Unico Properties

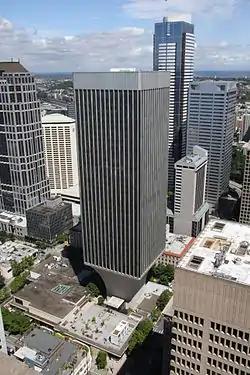
Rainier Tower, Seattle

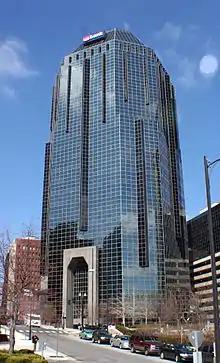
One Nashville Place in Nashville, Tennessee

Unico Properties LLC (formerly University Properties Inc) is an American private equity real estate investment and development company based in Seattle, Washington, focused on the north-west and west of the US. It was founded in 1953.